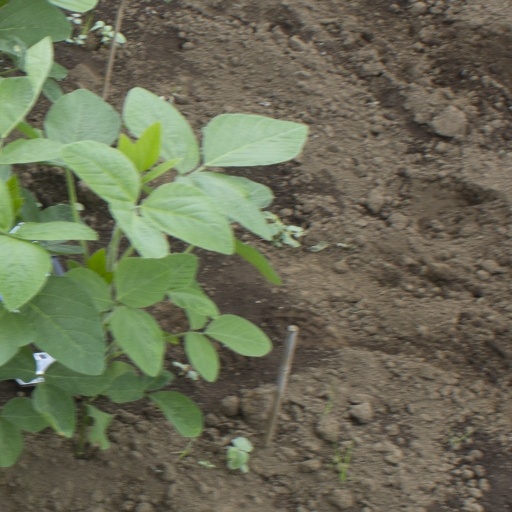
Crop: soybean